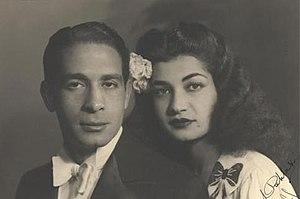
Ashraf Pahlavi et son deuxième mari Ahmad Shafigh